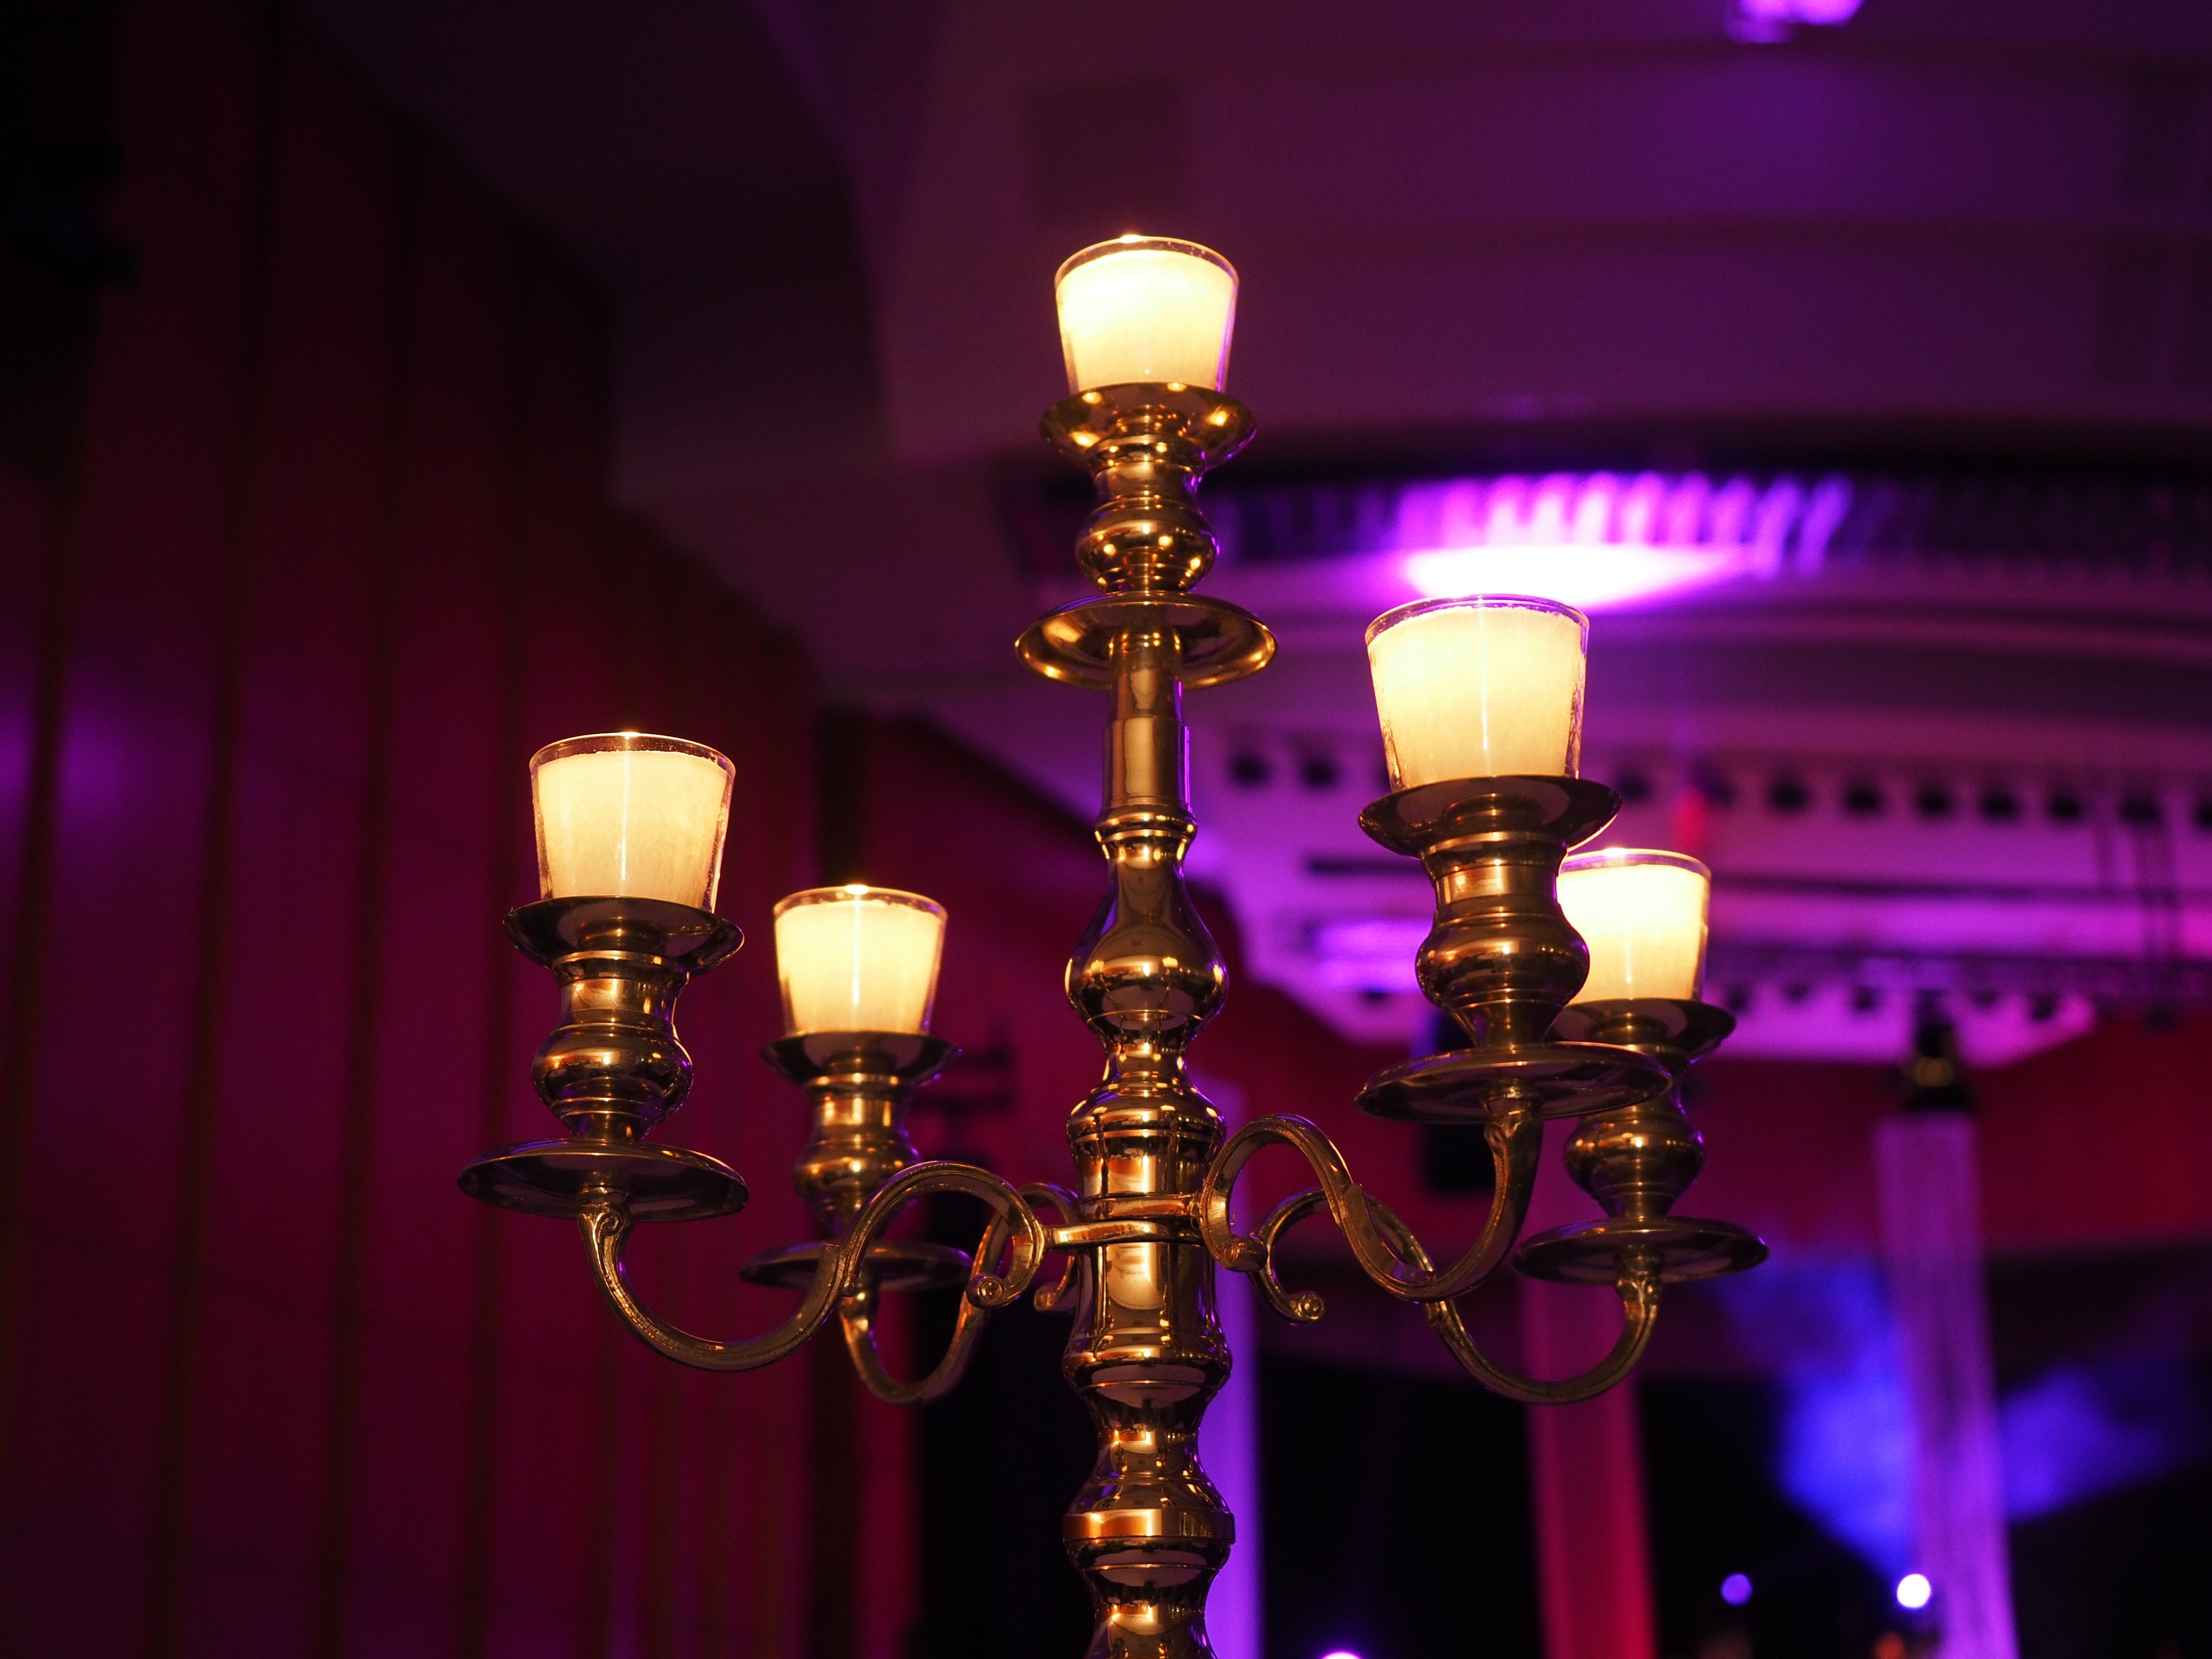
light, night, atmosphere, celebration, decoration, romantic, street light, lighting, candlestick, light fixture, ballroom, chandelier, mood, candlelight, gastronomy, gedeckter table, table cover